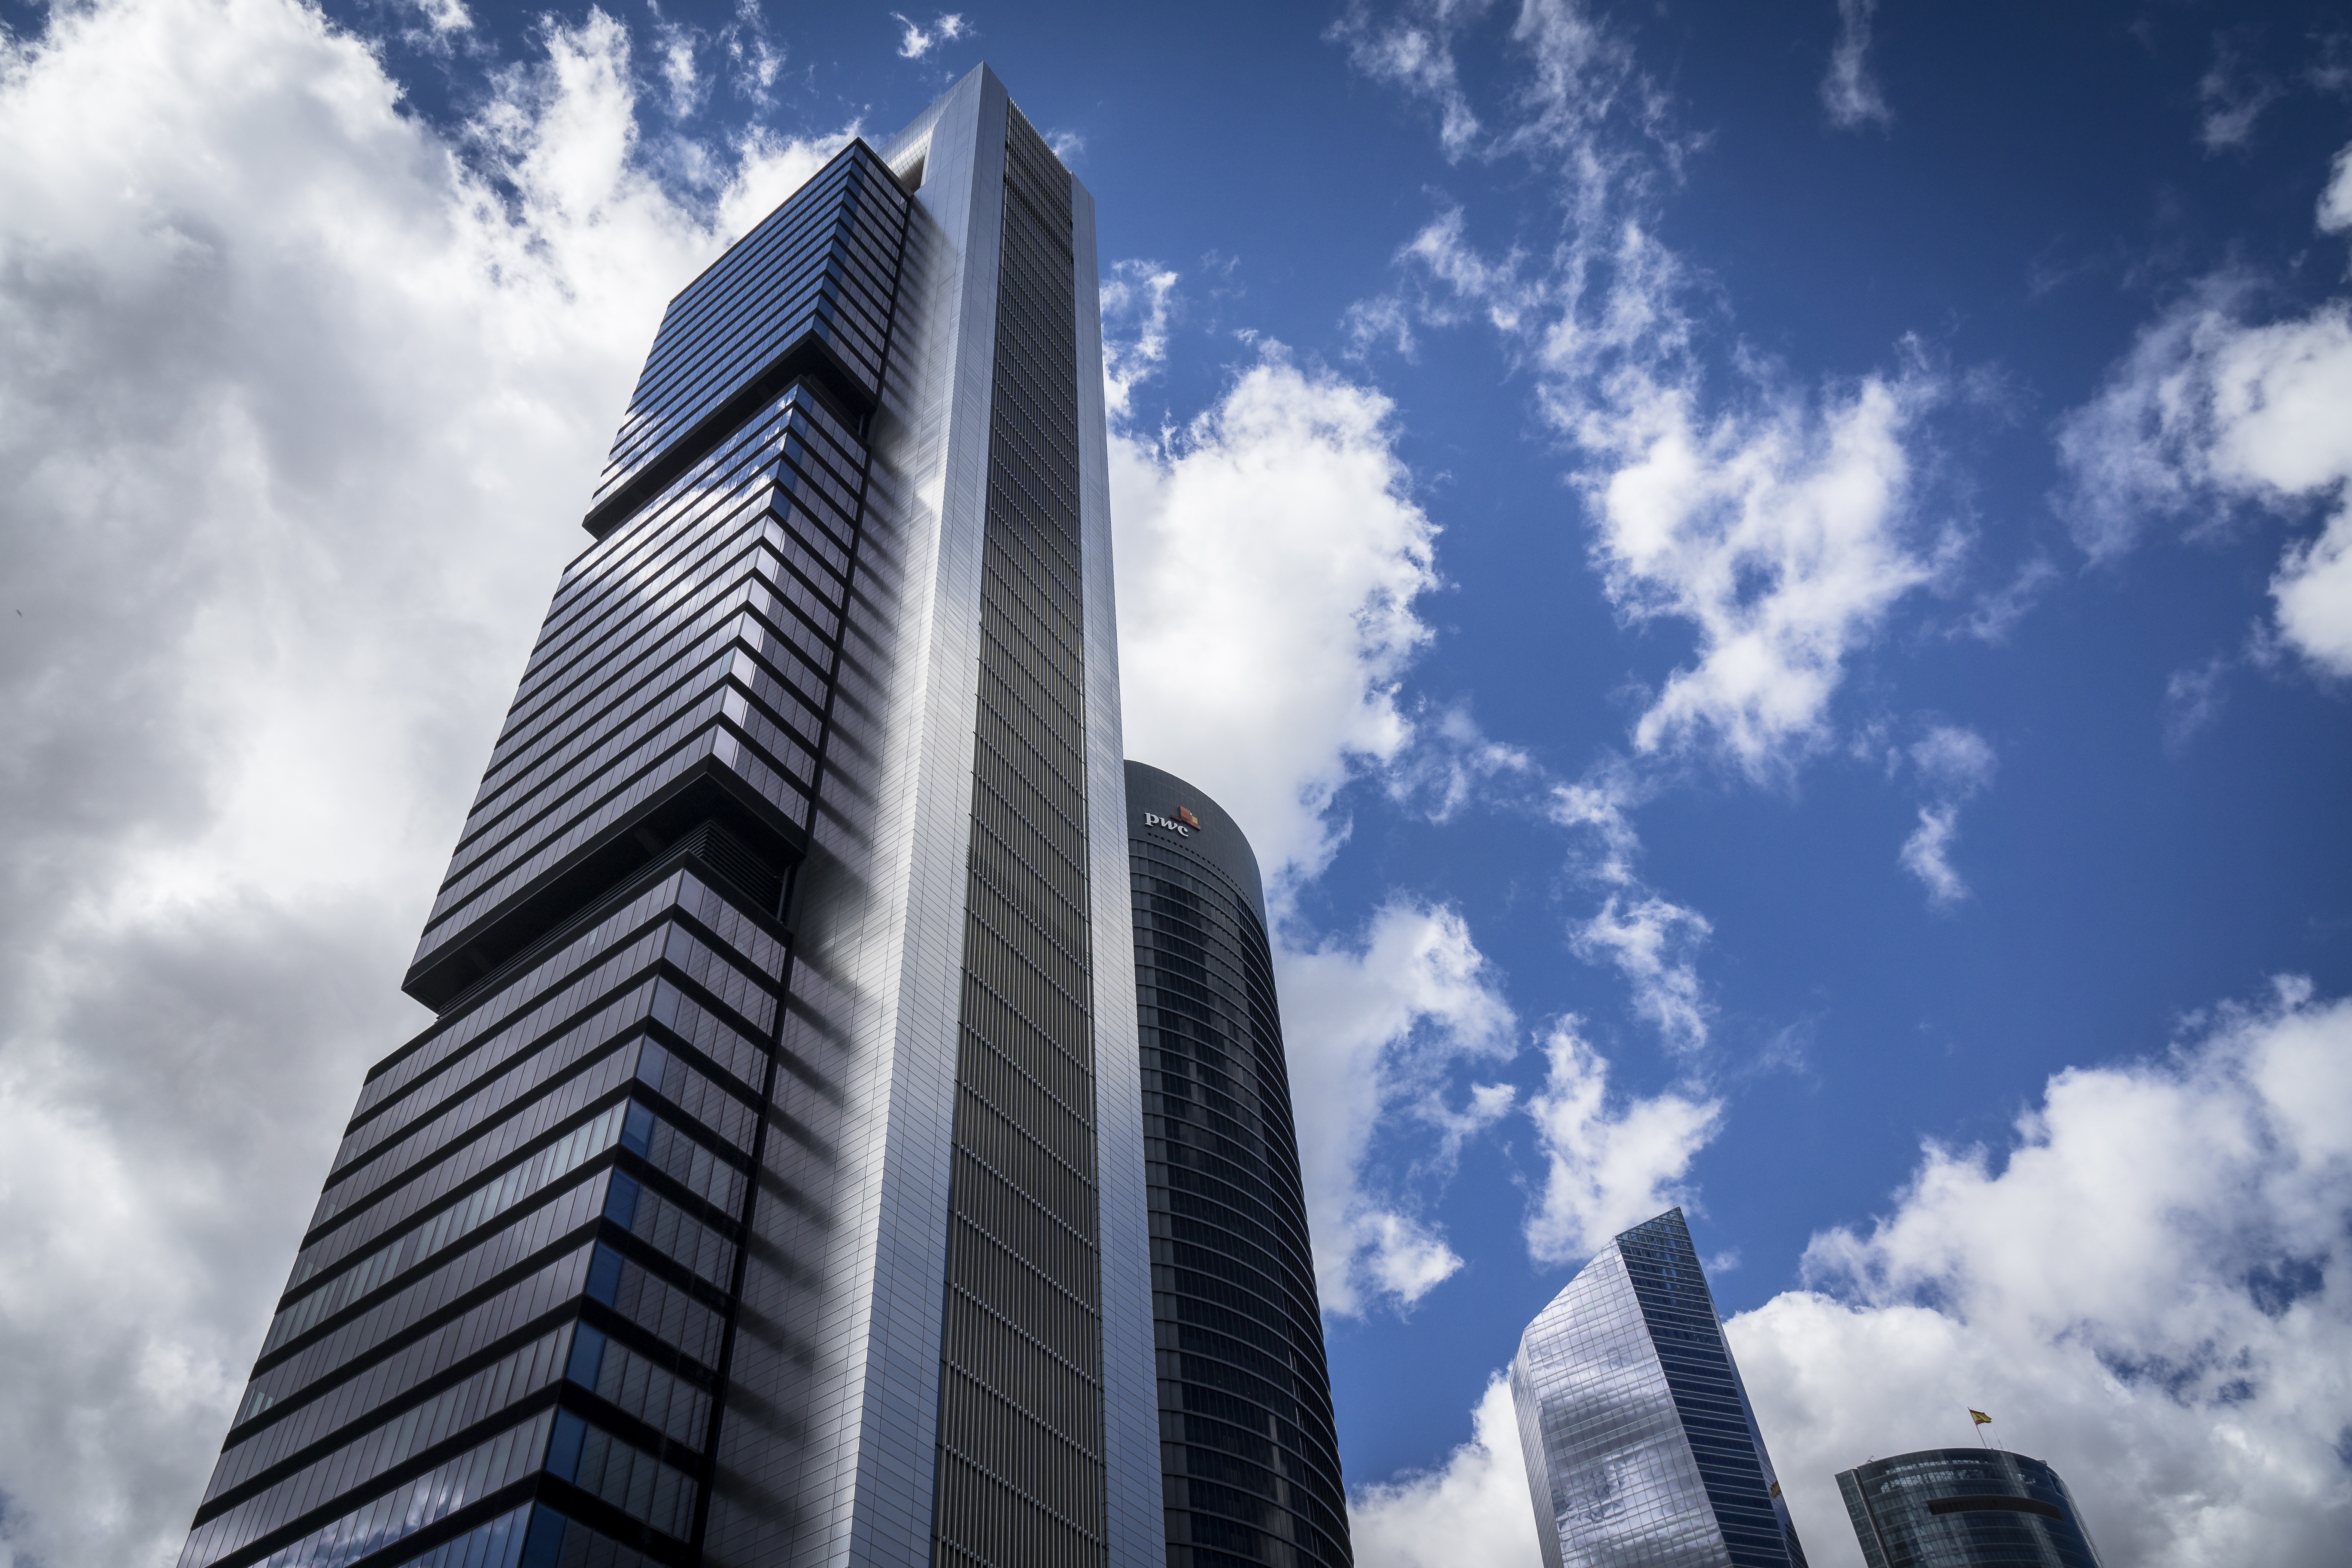
architecture, sky, skyline, building, city, skyscraper, cityscape, downtown, tower, landmark, facade, tower block, spain, madrid, metropolis, urban area, metropolitan area